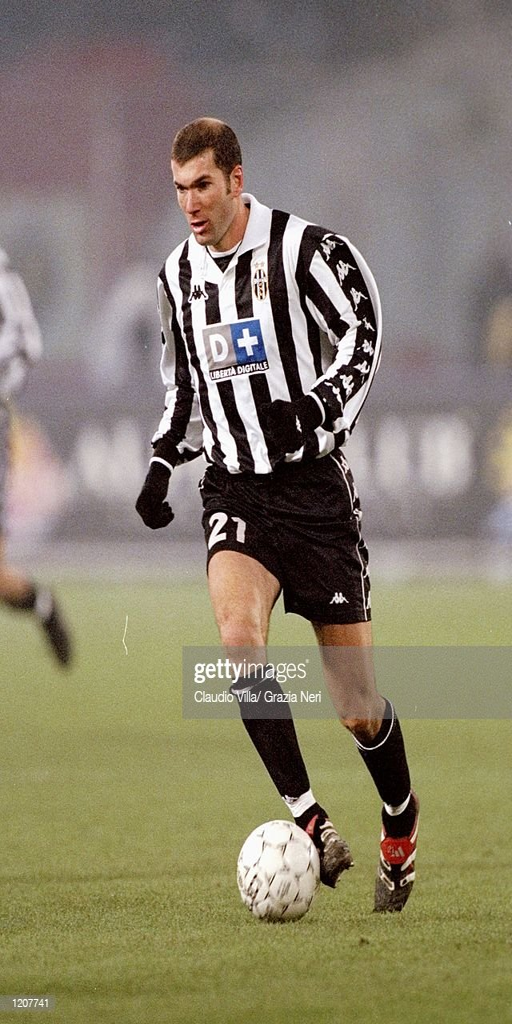
soccer player on the ball against football team during the match .